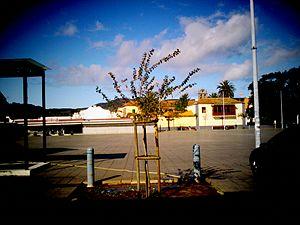
La Plaza del Cristo de La Laguna est une place de la ville de San Cristóbal de La Laguna.